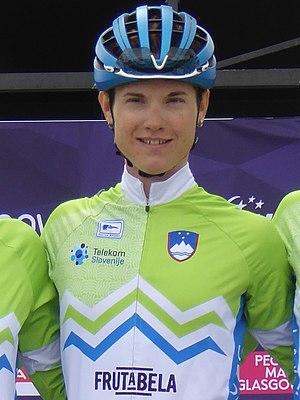
Špela Kern est une coureuse cycliste slovène. Présente sur le podium du championnat de Slovénie sur route depuis 2013, elle fait partie de l'équipe de Slovénie aux championnats du monde sur route de 2013, 2014, 2017, 2018.